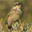
Label: bird